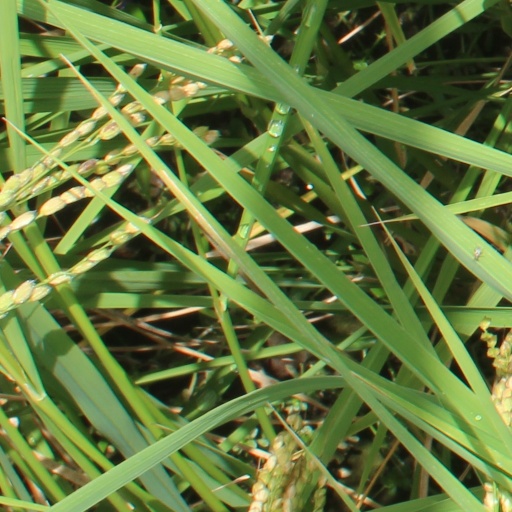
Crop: rice